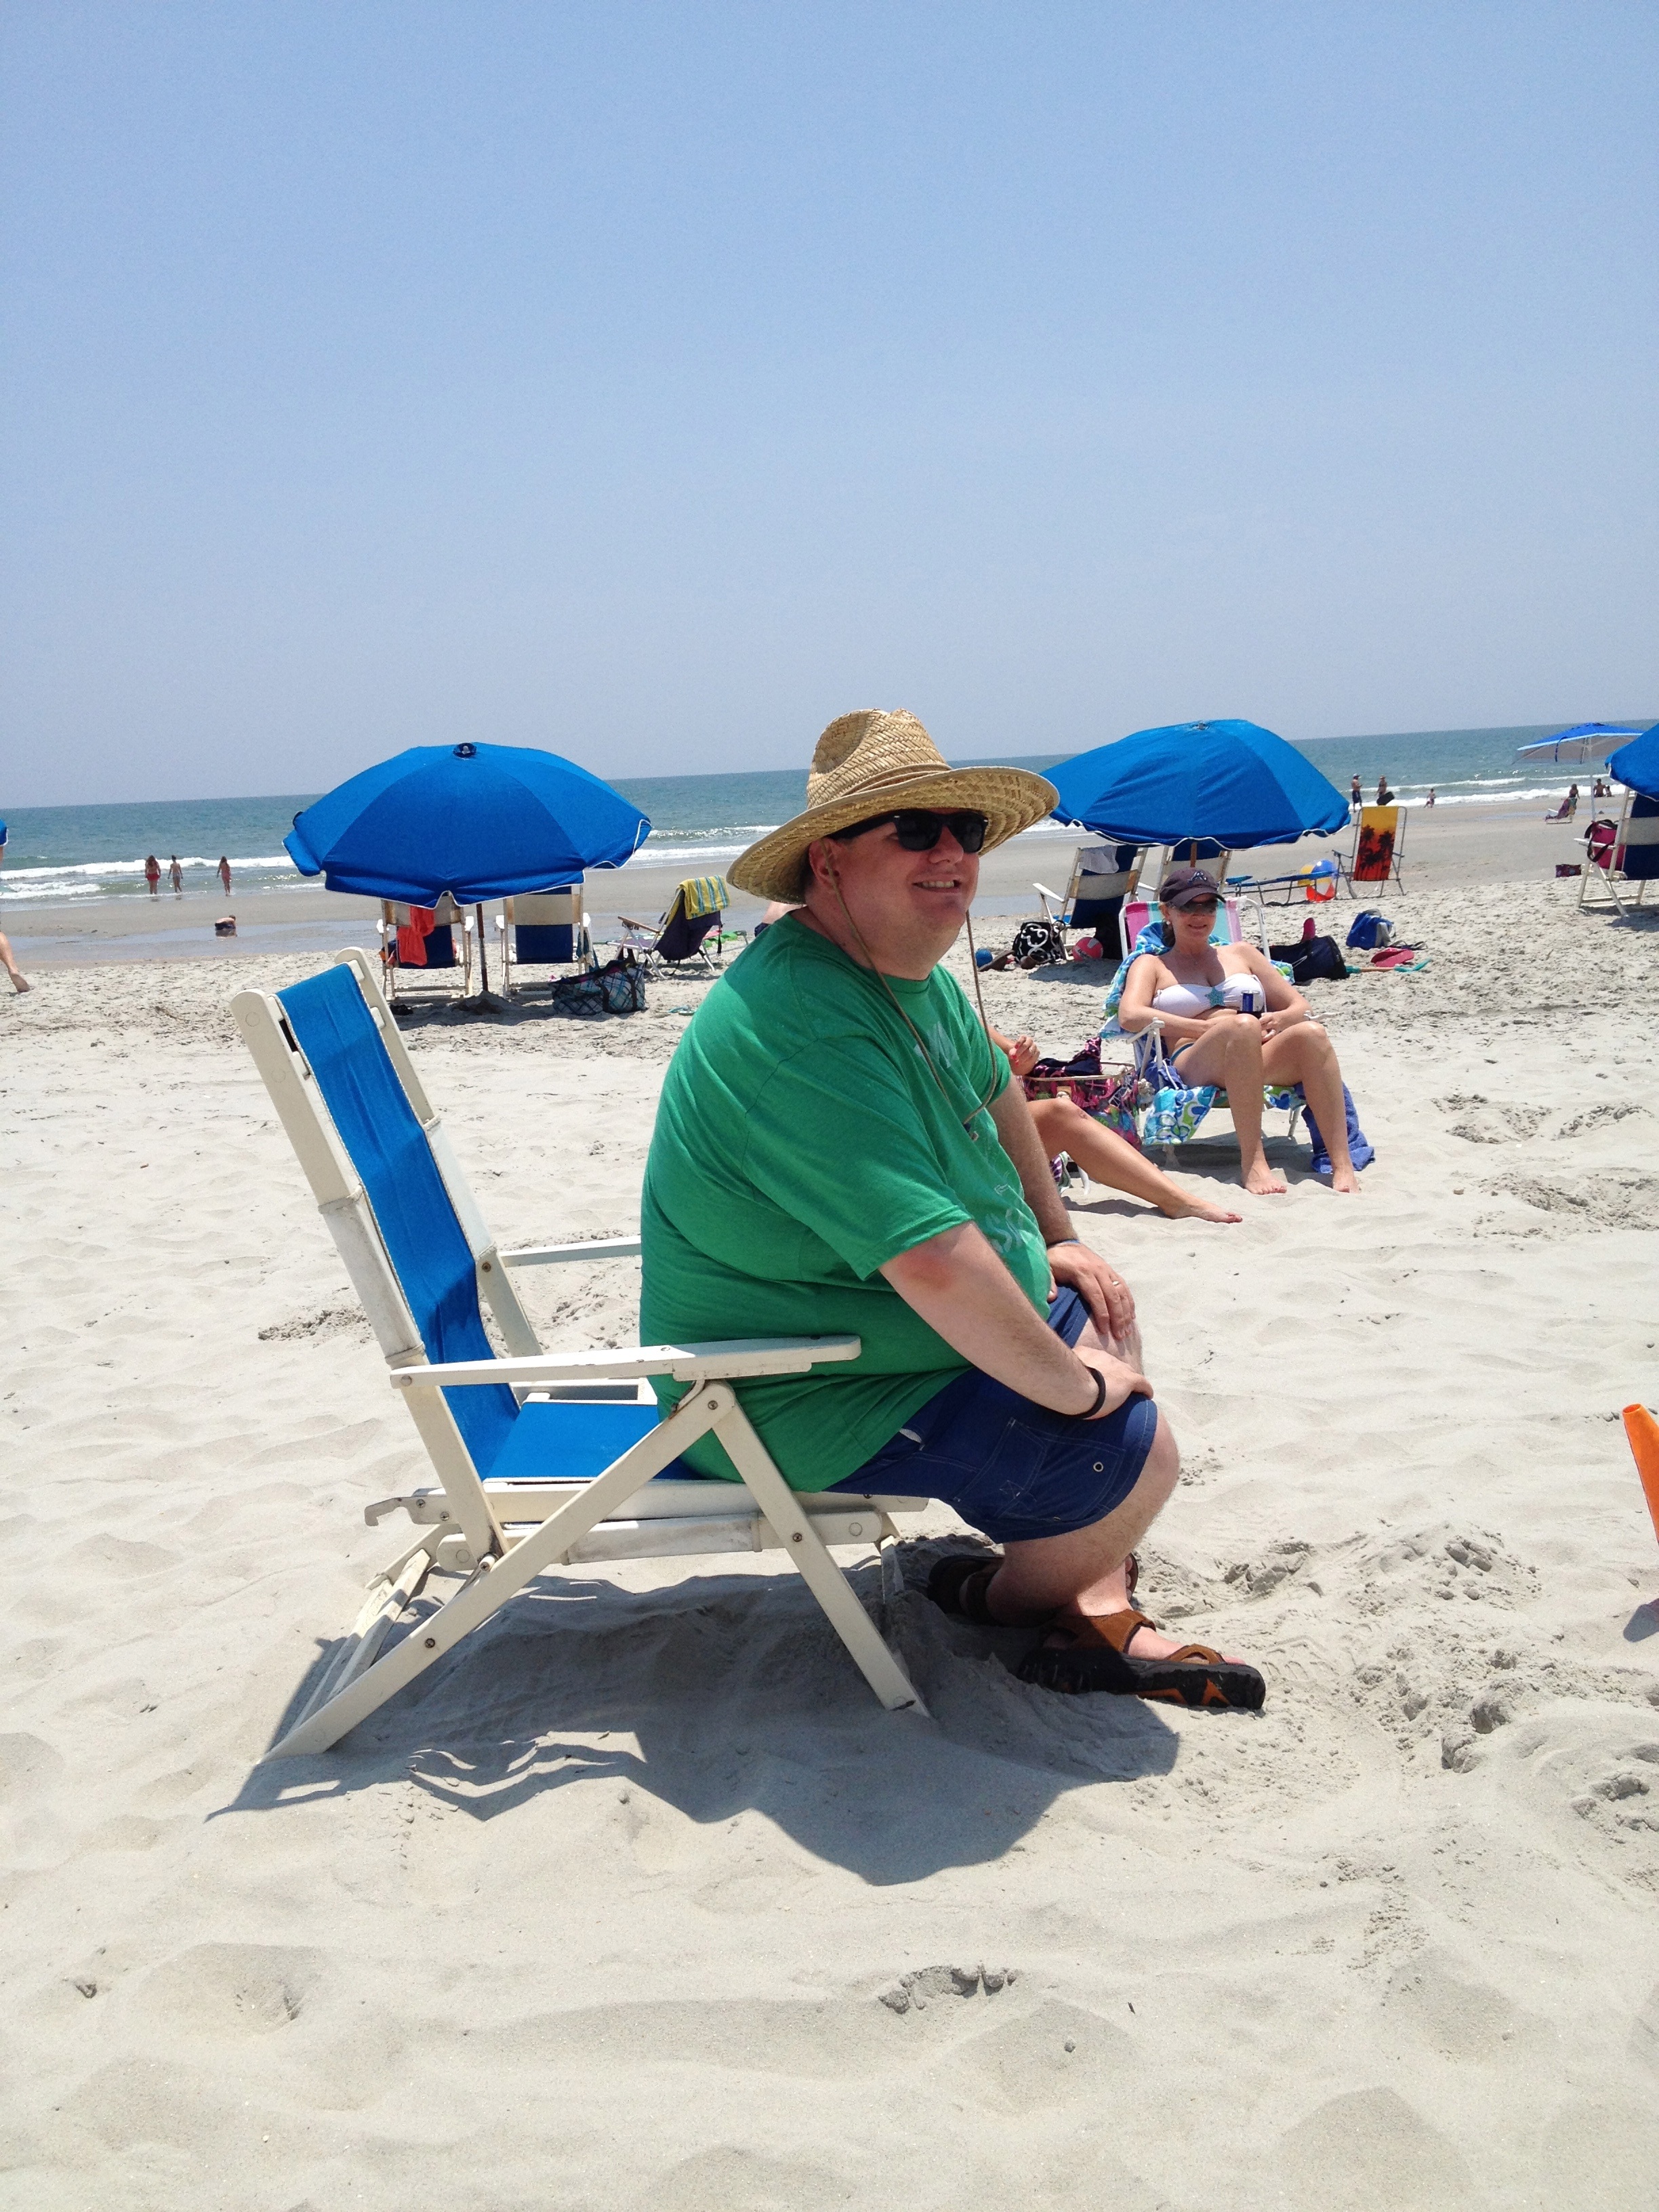
beach, sea, coast, sand, ocean, shore, summer, vacation, vehicle, bay, body of water, fun, cape, surfing equipment and supplies, funny hat